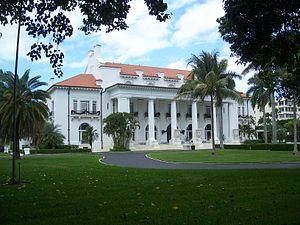
Whitehall est un manoir construit pendant le Gilded Age, de 75 chambres ouvert au public à Palm Beach, en Floride, aux États-Unis. Achevé en 1902, il est un exemple majeur de l'architecture néoclassique des Beaux-Arts conçue par Carrère et Hastings pour Henry Flagler, un chef de file de l'industrie à la fin du XIXe siècle et un développeur de premier plan de la Floride en tant que destination touristique. Le bâtiment est répertorié au National Historic Landmark. Il abrite aujourd'hui le Musée Flagler, du nom de son bâtisseur.